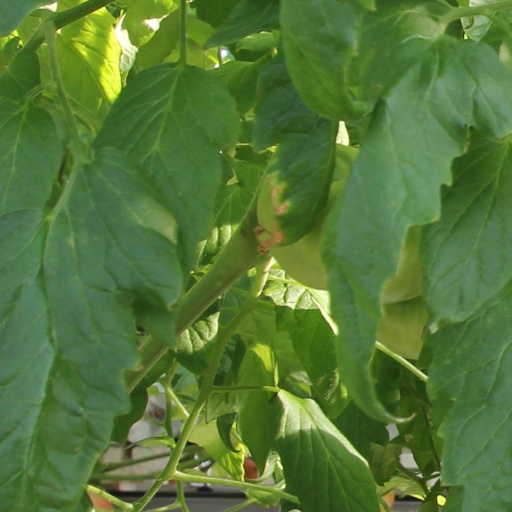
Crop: tomato